Shubha Khote

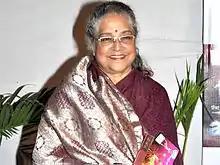
Khote at ITA Awards 2010

Shubha Balsavar ("née" Khote) is an Indian film and television actress who has worked in several Hindi-language and a few Marathi- Bhojpuri- films. She is also a former women's national champion in swimming and cycling.